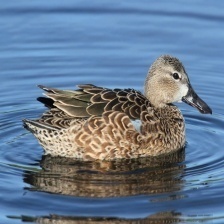
Species: TEAL DUCK
Scientific name: ANAS CRECCA
ImageNet parent category: drake